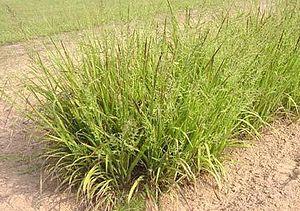
La liste des espèces du genre Panicum comprend près de 450 espèces acceptées.